Grevillea dryandri

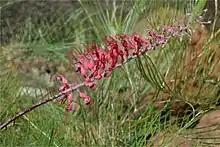
Subsp. "dasycarpa" at Darwin Airport

Grevillea dryandri is a species of flowering plant in the family Proteaceae and is endemic to northern Australia. It is a spreading to erect shrub with divided leaves with up to seventy or more linear to narrowly elliptic leaves, and long clusters of red, orange-red, pink or white flowers.